Collingwood, Victoria

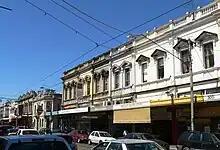
Smith Street in November 2006

The Collingwood Action Group formed in 2006 to fight the "Banco" development, a large mixed use project on Smith Street. In 2010, over 2,000 people rallied to save The Tote Hotel, a popular live music venue, which became a potential state election issue. The 2016 Bendigo Street housing dispute occurred in north-east Collingwood, in which the community took control of up to 15 empty state government owned houses, in an attempt to provide housing for Melbourne's rising homeless population, in the absence of adequate public housing.